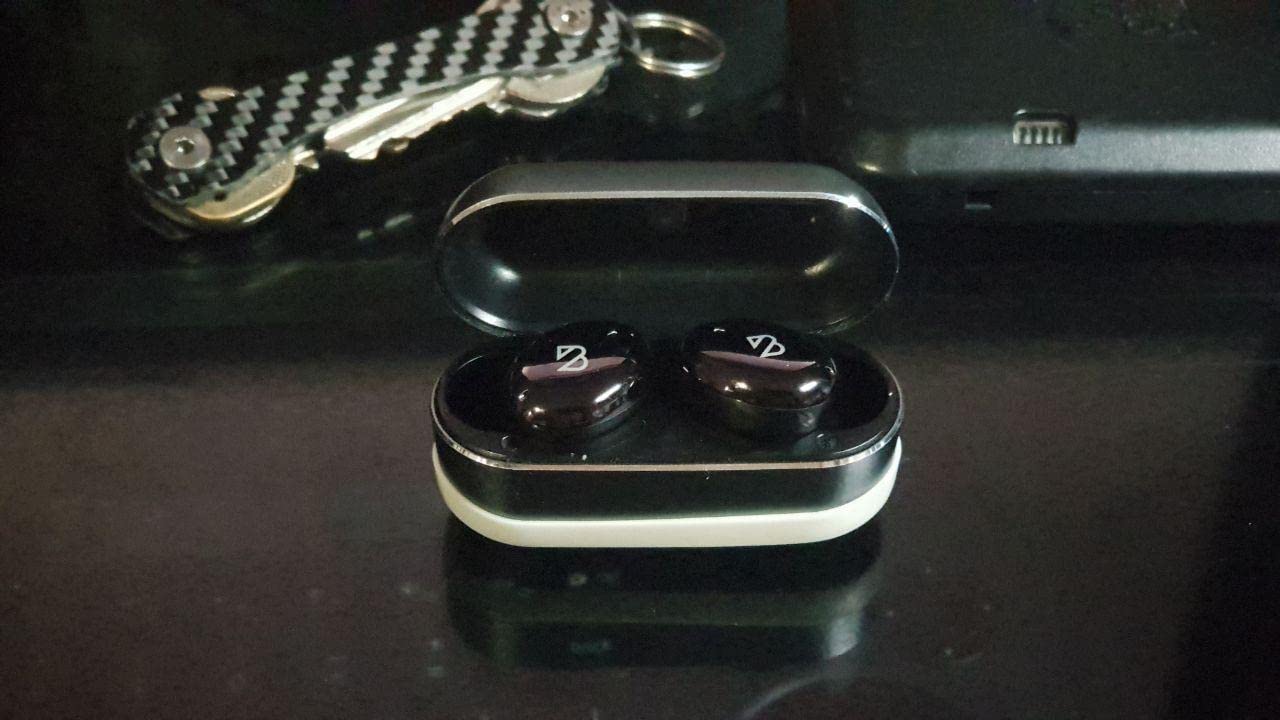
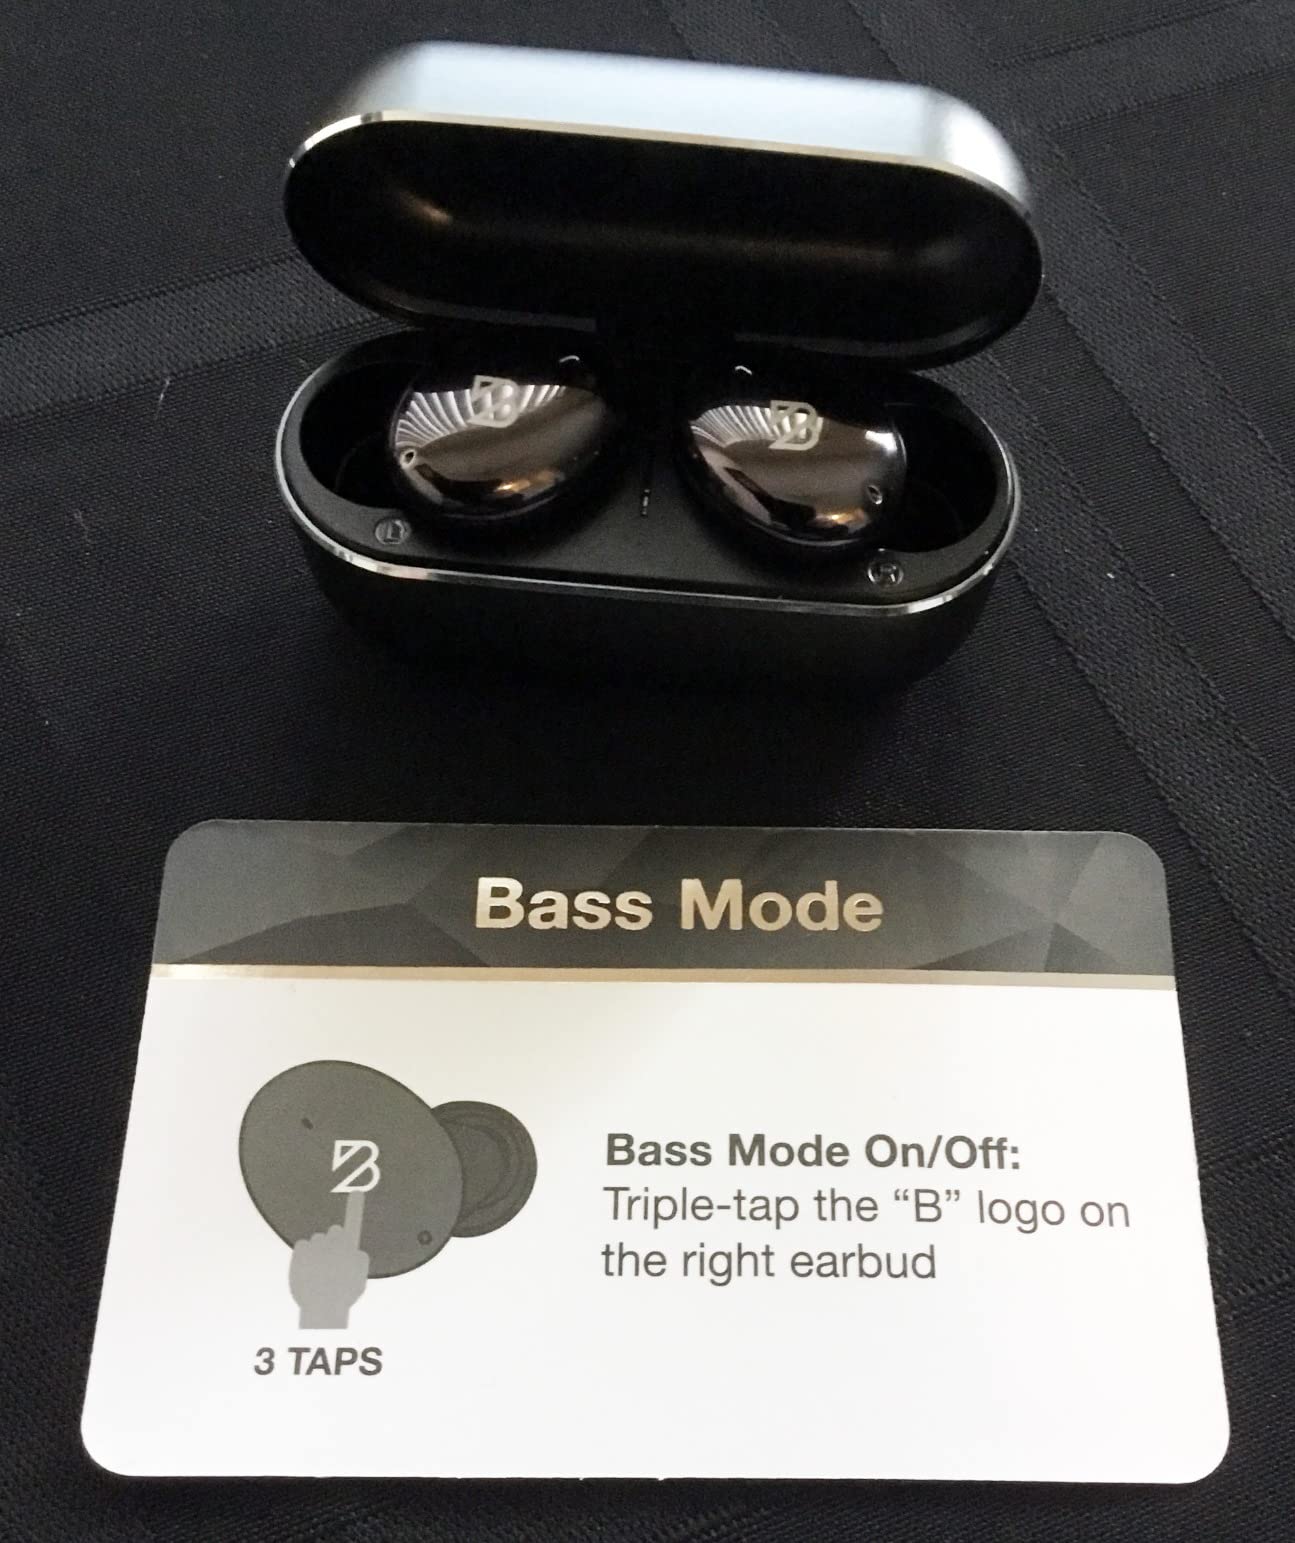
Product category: earbuds
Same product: yes